Culture of Korea

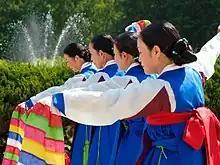
"Jinju geommu"

In Korea, there is a distinction between court dance and folk dance. Common court dances are "jeongjaemu" performed at banquets, and "ilmu", performed at Korean Confucian rituals. "Jeongjaemu" is divided into native dances (향악정재, "hyangak jeongjae") and forms imported from Central Asia and China (당악정재, "dangak jeongjae"). "Ilmu" are divided into civil dance (문무, "munmu") and military dance (무무, "mumu"). Many mask dramas and mask dances are performed in many regional areas of Korea. The traditional clothing is the , it is a special kind of dress that women wear on festivals. It is pink with multiple symbols around the neck area.